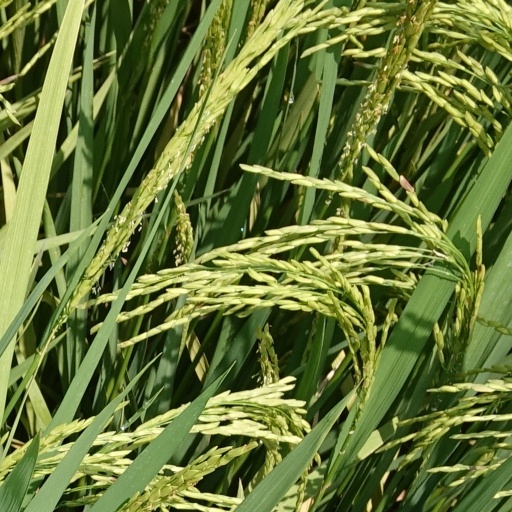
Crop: rice